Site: brandenburg
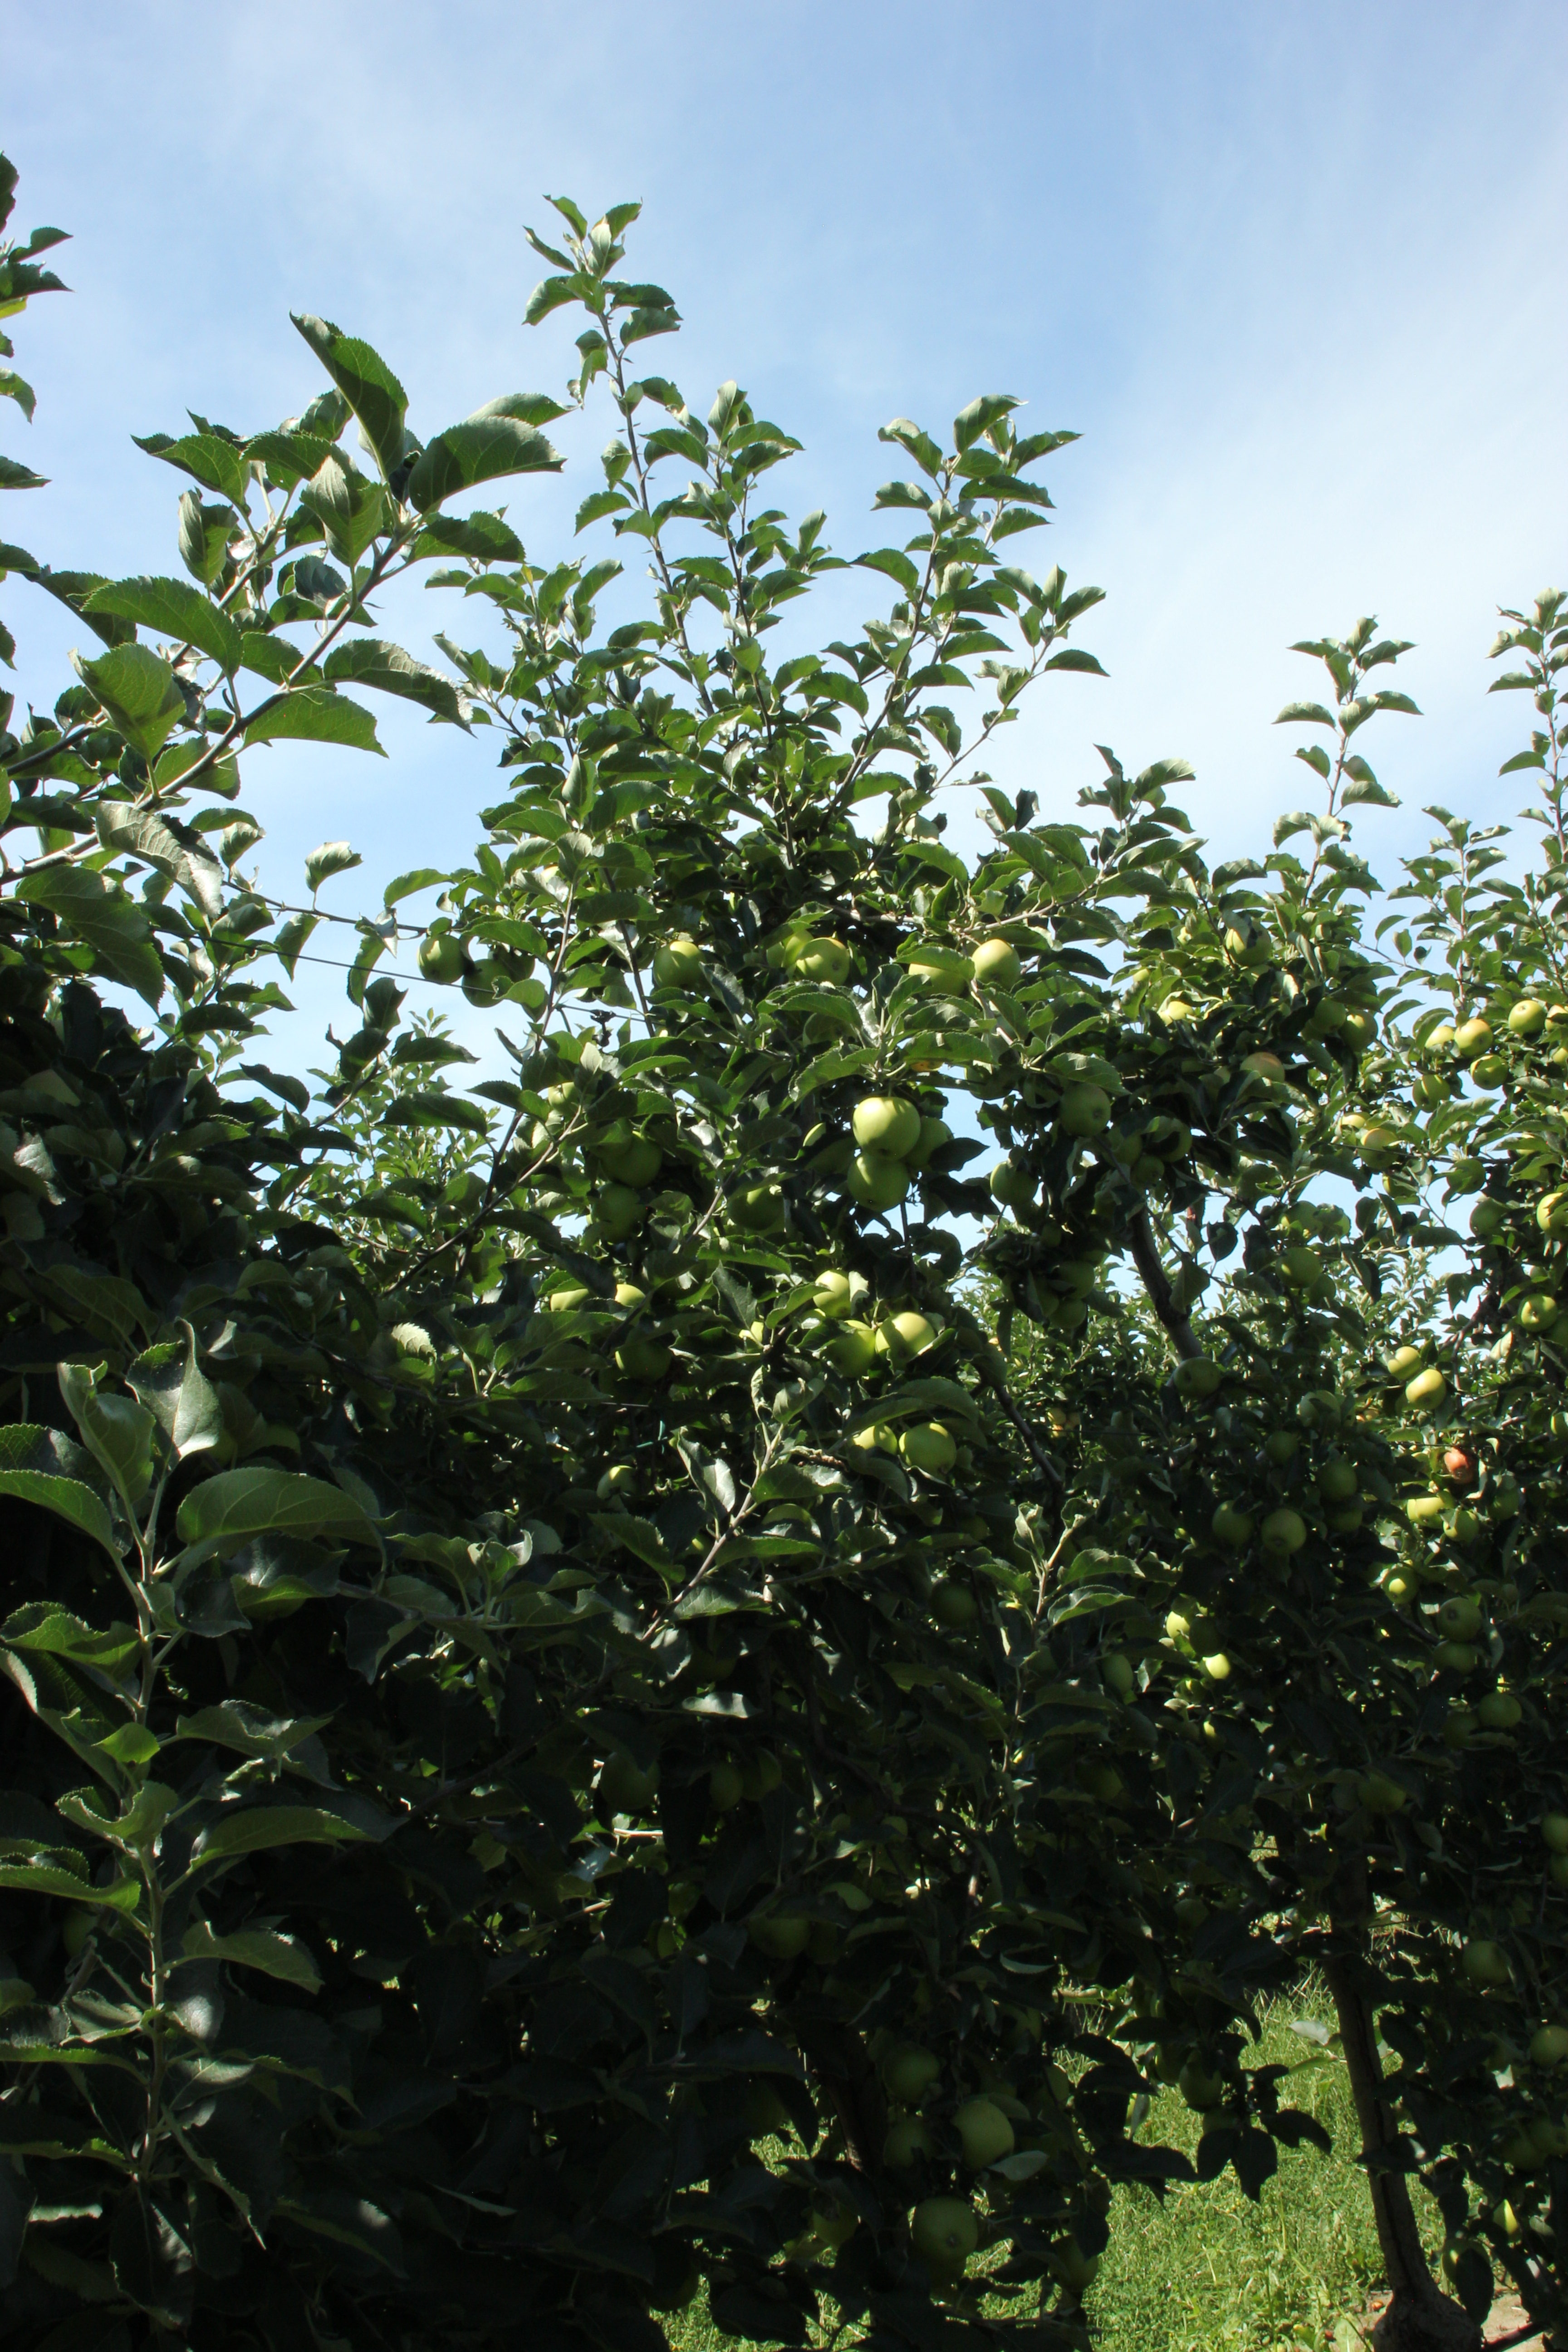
Growth stage (BBCH 77): Development of fruit